Cheetah

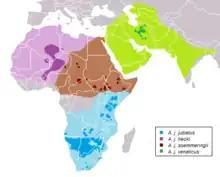
The historic and present range of the cheetah

The cheetah is a lightly built, spotted cat characterised by a small rounded head, a short snout, black tear-like facial streaks, a deep chest, long thin legs and a long tail. Its slender, canine-like form is highly adapted for speed, and contrasts sharply with the robust build of the genus "Panthera". Cheetahs typically reach at the shoulder and the head-and-body length is between . The weight can vary with age, health, location, sex and subspecies; adults typically range between . Cubs born in the wild weigh at birth, while those born in captivity tend to be larger and weigh around . The cheetah is sexually dimorphic, with males larger and heavier than females, but not to the extent seen in other large cats; females have a much lower body mass index than males. Studies differ significantly on morphological variations among the subspecies.